Petherton Park

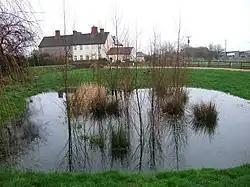
Pond in front of Manor House Farm

Petherton Park (also known as North Petherton Park or Newton Park) was a Deer park around North Petherton within the English county of Somerset.